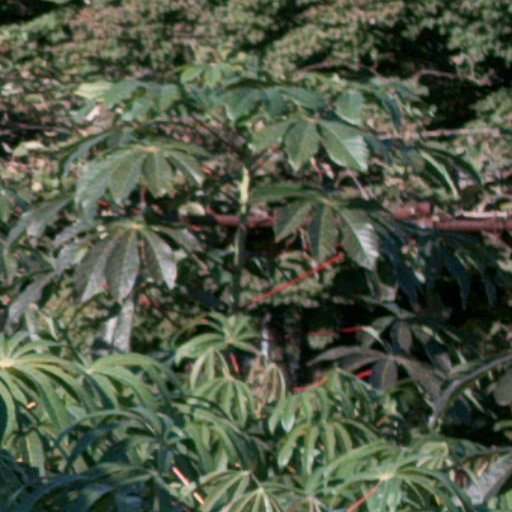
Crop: cassava